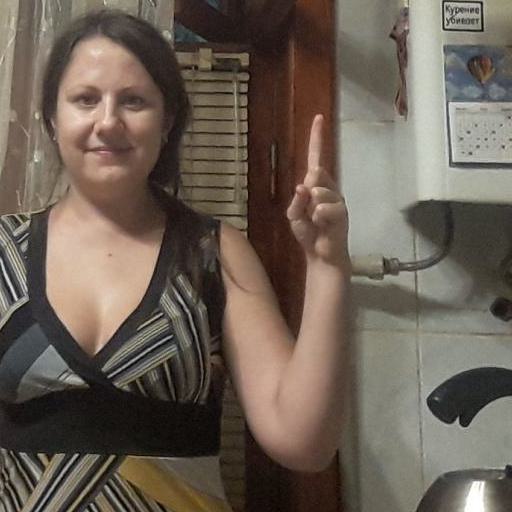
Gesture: one